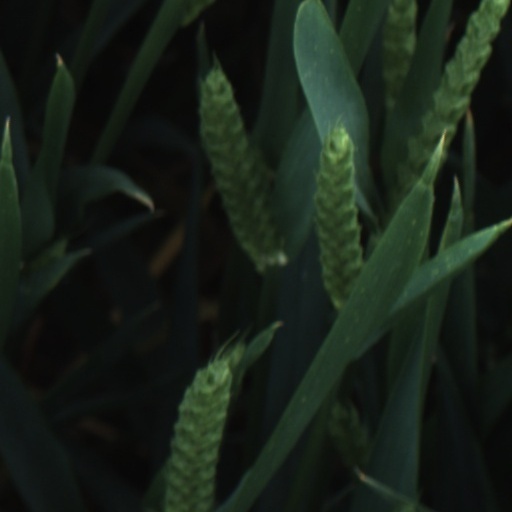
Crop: wheat